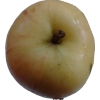
Label: apple